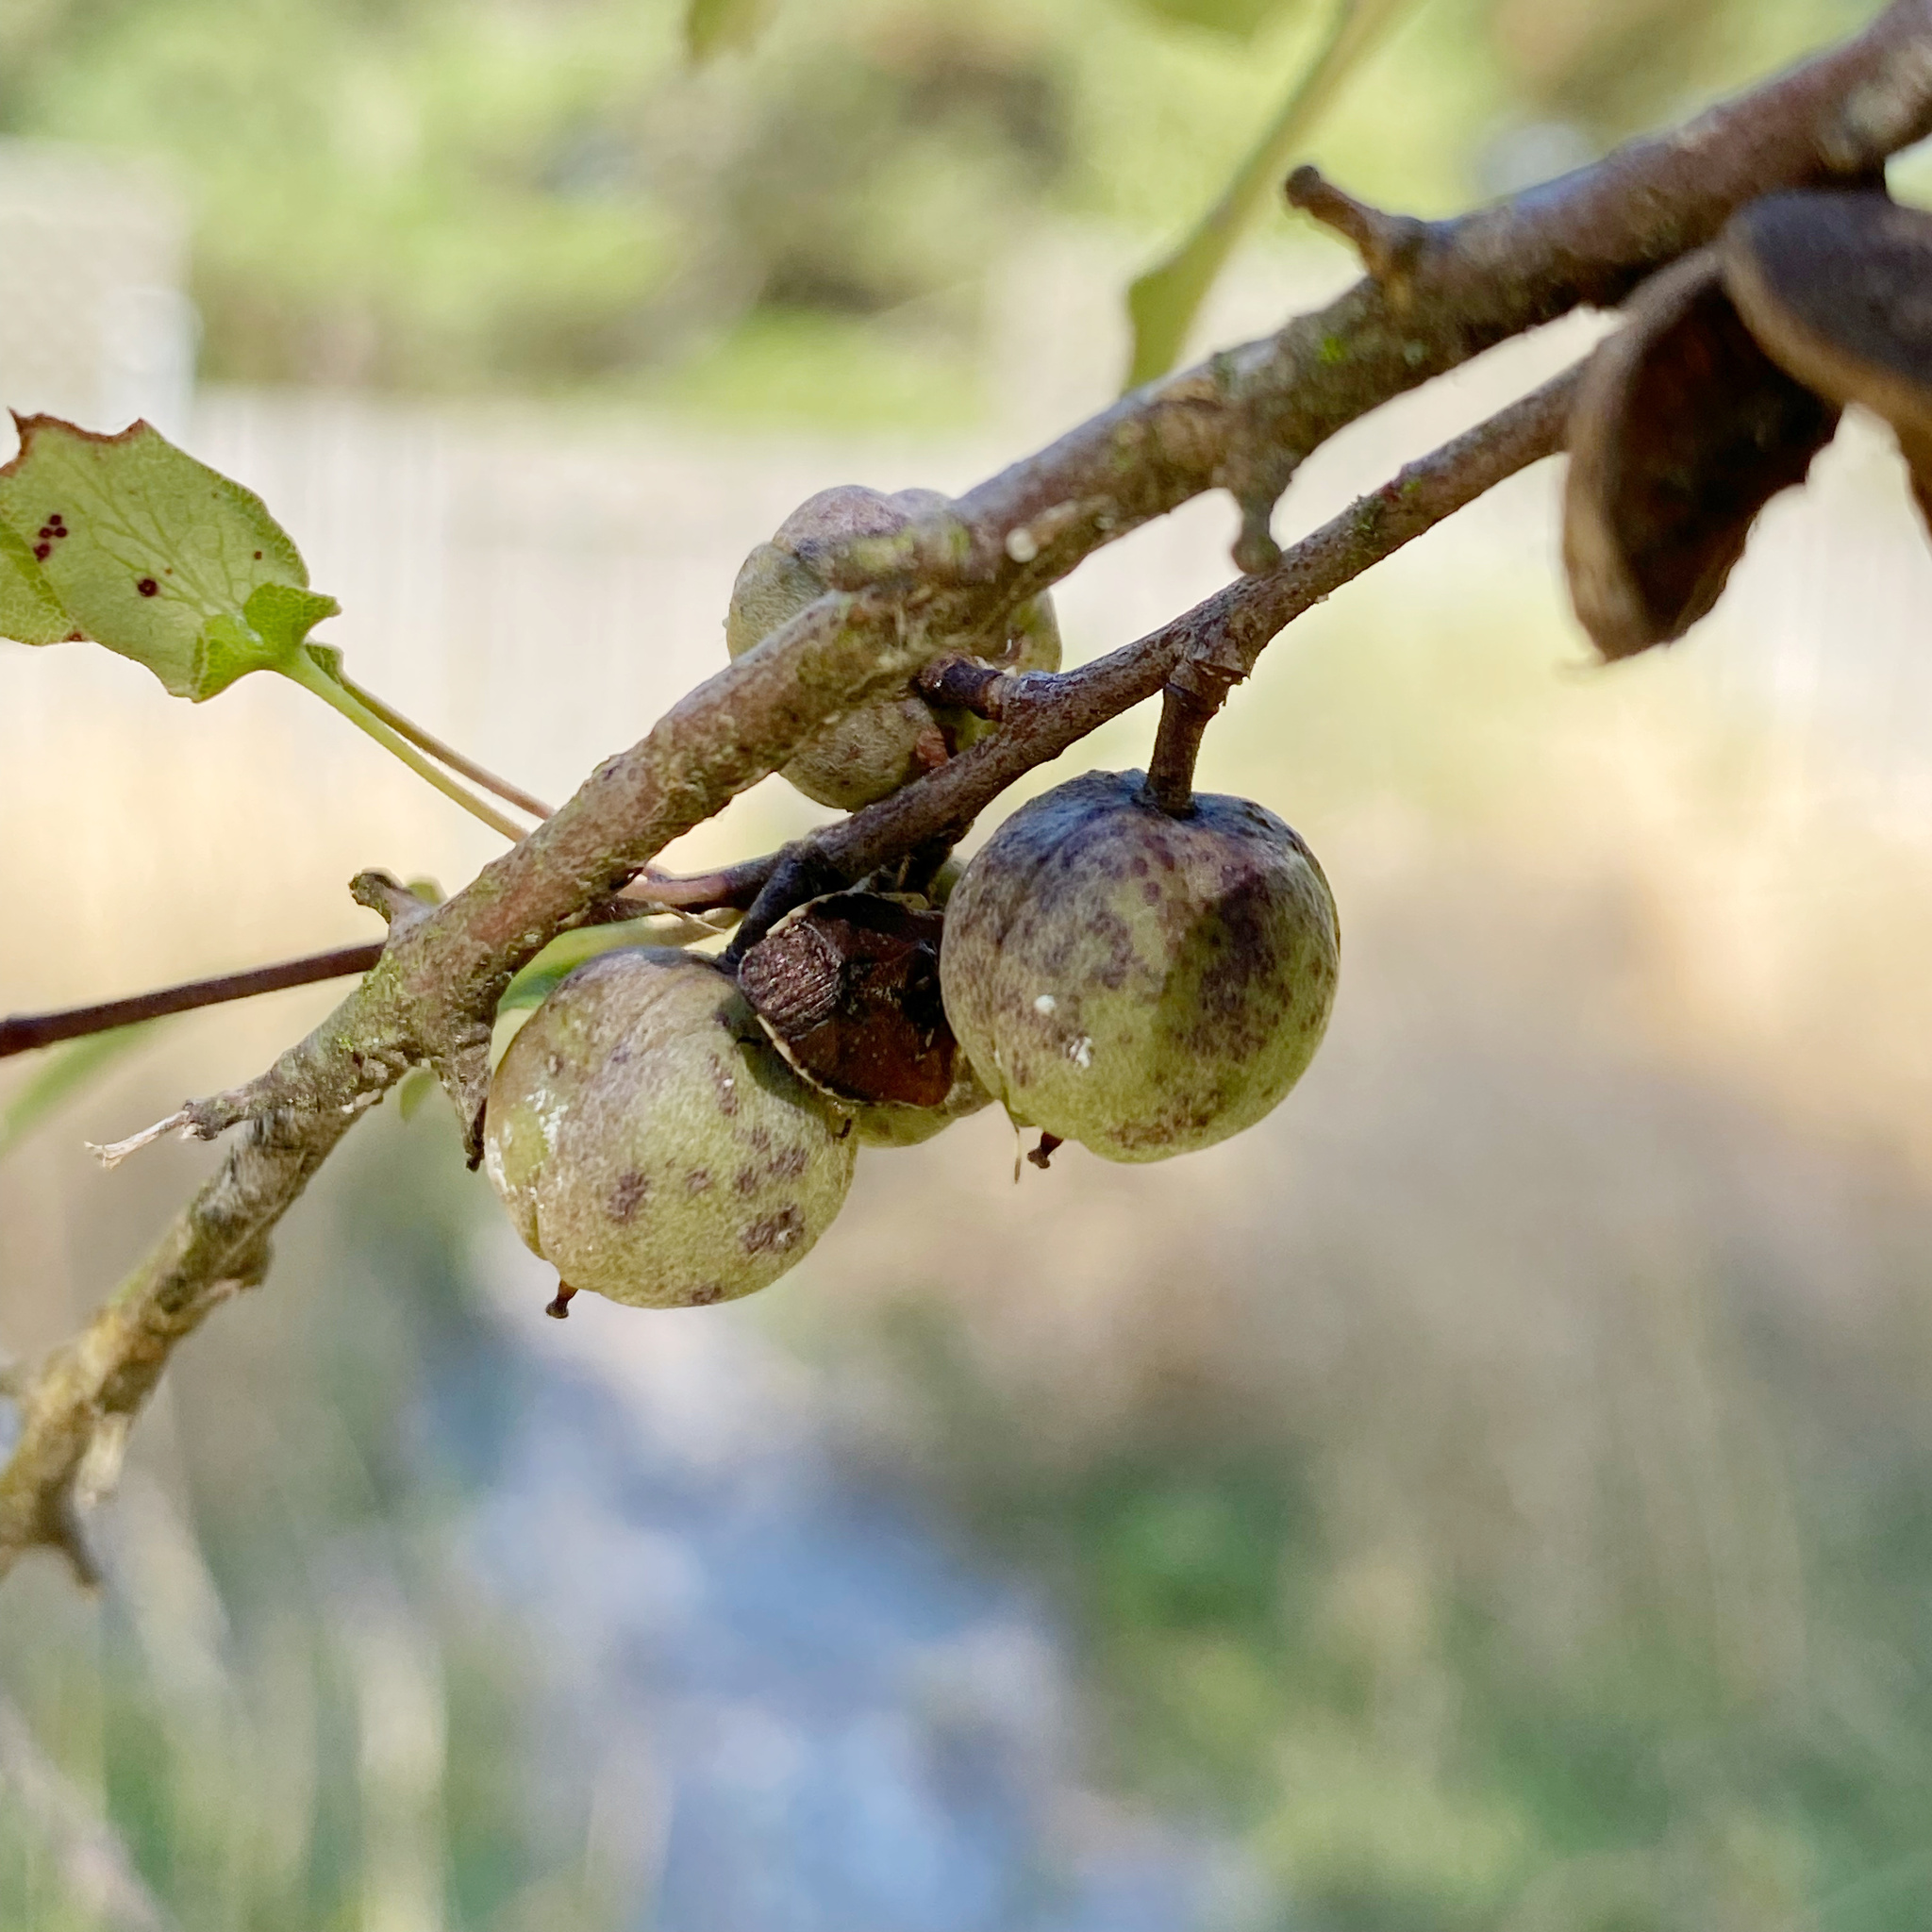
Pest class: stink_bug